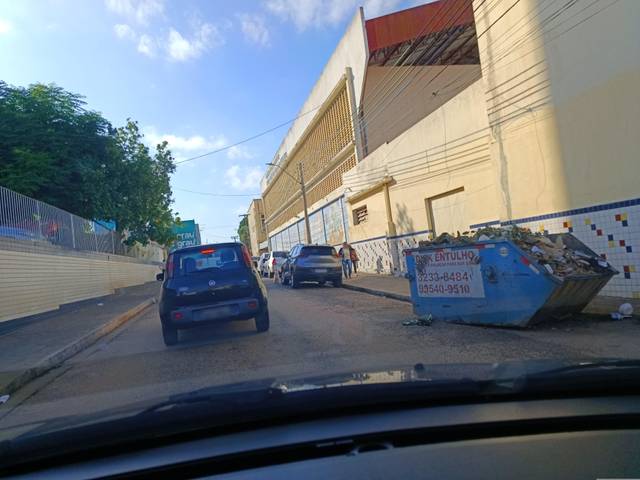
Region: Brazil
Coordinates: -5.088, -42.811